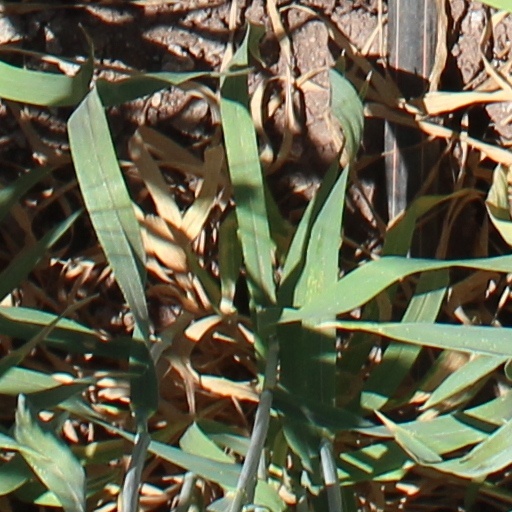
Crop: wheat